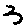
Label: 3